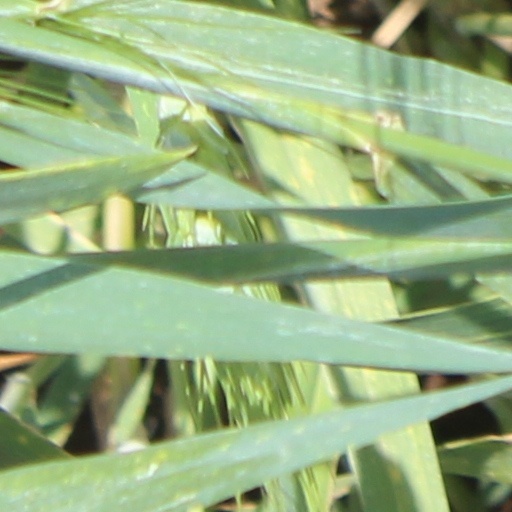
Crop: wheat